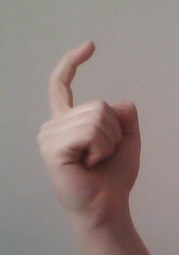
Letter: ra